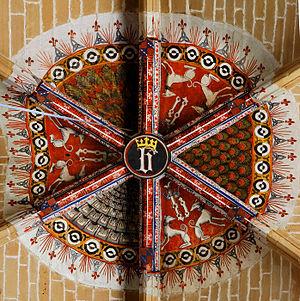
Le palais des papes de Sorgues est la première résidence pontificale construite par la papauté d'Avignon au XIVᵉ siècle. Il fut voulu par Jean XXII et sa construction précède de 18 ans celle du palais des papes d'Avignon. Cette demeure somptueuse a servi de modèle pour l'édification des livrées cardinalices avignonnaises. Il n'en reste aujourd'hui que des vestiges, le palais ayant été démantelé au cours de la Révolution française par les entrepreneurs en bâtiment auxquels la commune de Sorgues l'avait vendu.